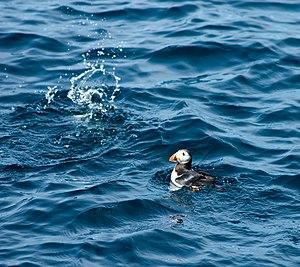
Macareux en pêche.